Climate of Texas

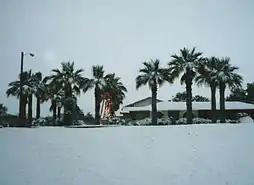
2004 Christmas Eve Snowstorm in South Texas

Northern and western sections of the state average snowfall annually due to their colder average readings each winter. For one week in February 1956, a snow storm of historic proportions struck northern Texas. The maximum amount measured was at Vega with Plainview receiving in one day. El Paso, in Far West Texas, received 22.4 in (57 cm) of snow during a 24-hour period December 13–14, 1987. For central and southern sections, snowfall is considerably more unusual. In February 1895, a large area of southeastern Texas received over of snow, with peak amounts near at Port Arthur. More recently around Christmas of 2004, up to of snow fell along the middle coast, with the maximum occurring at Victoria.